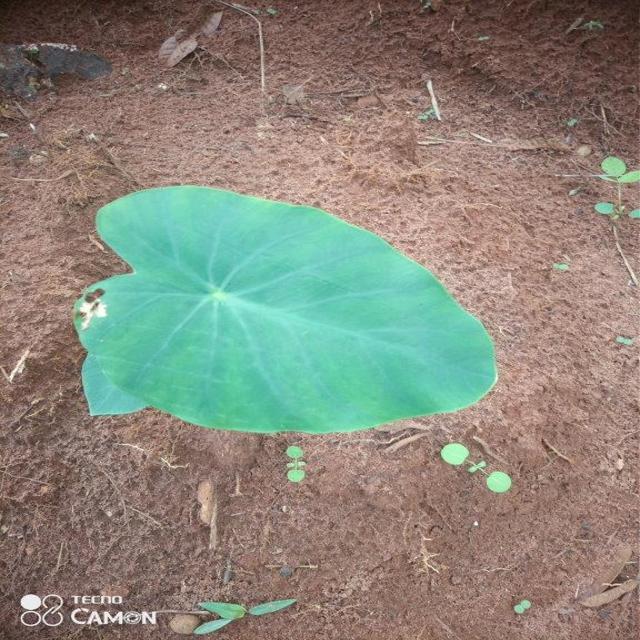
Label: Healthy